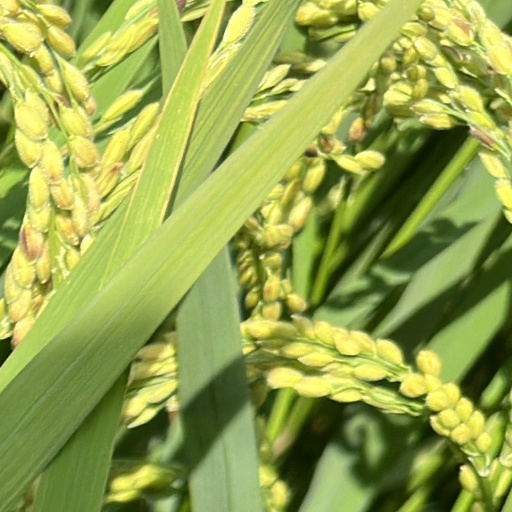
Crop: rice